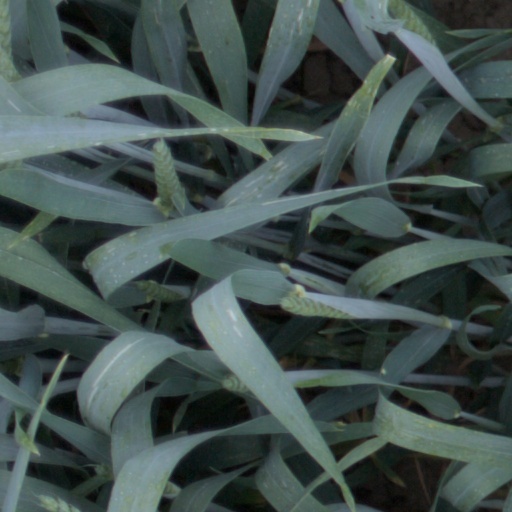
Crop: wheat